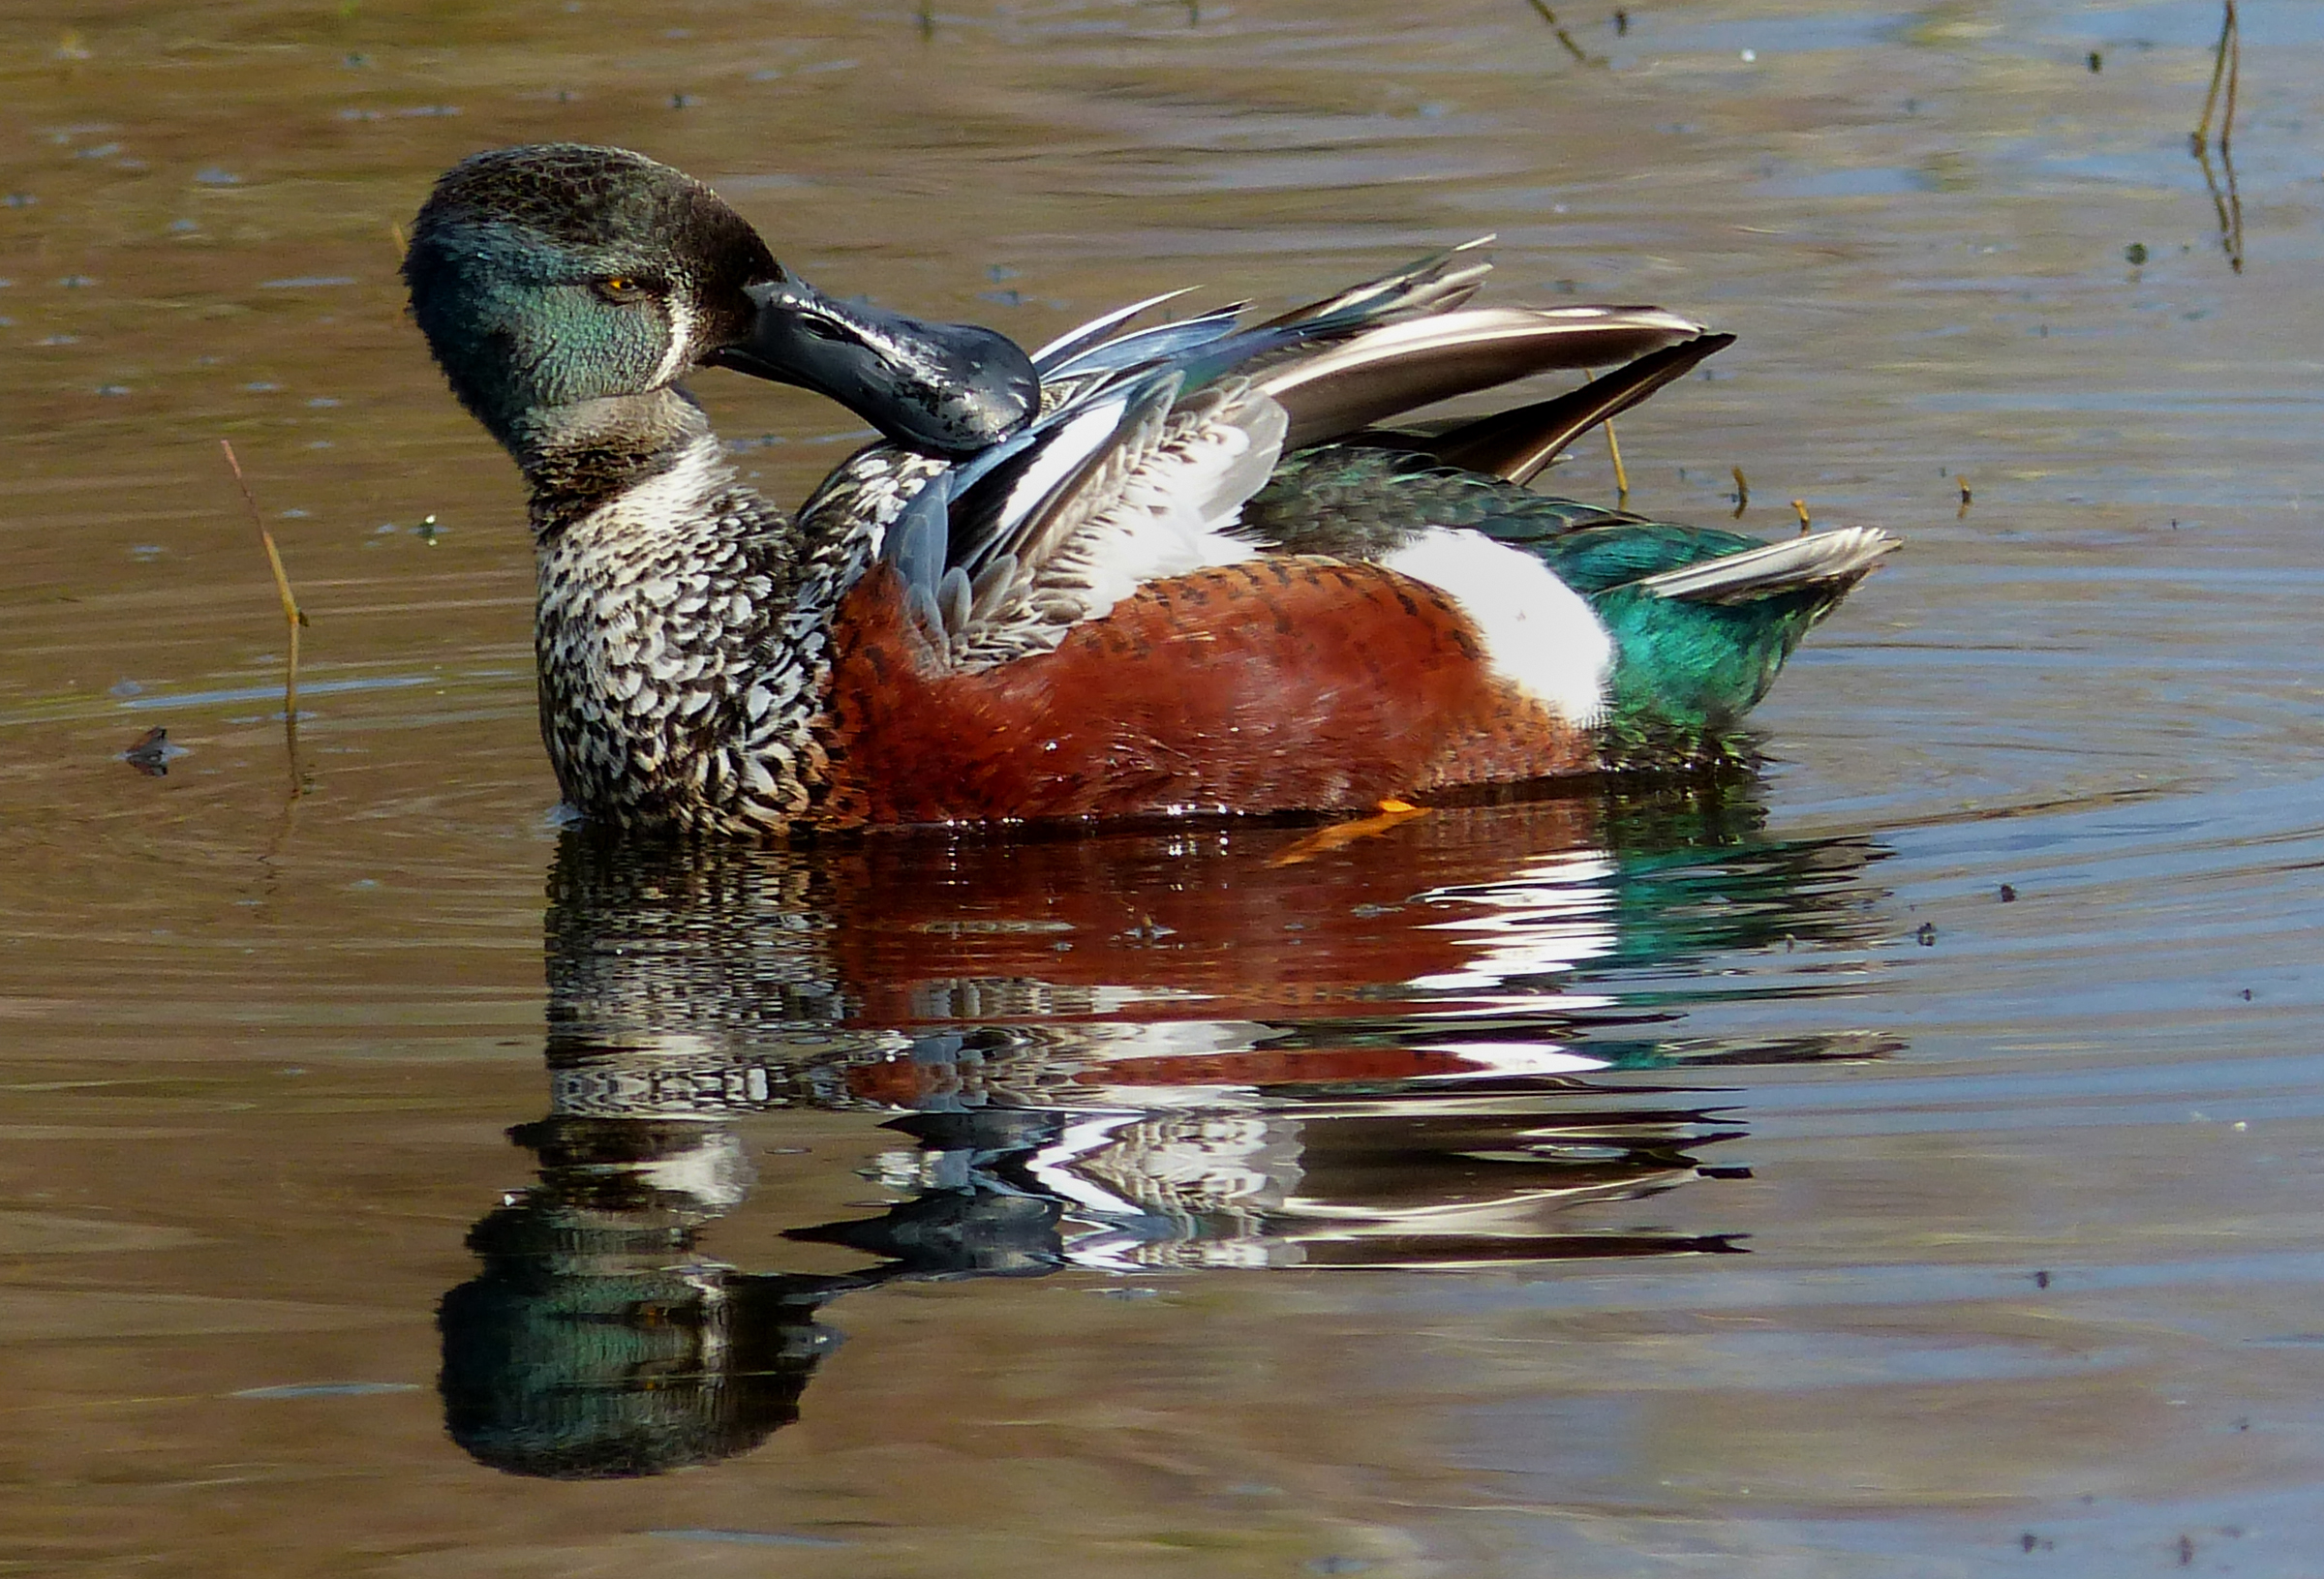
water, bird, wildlife, reflection, beak, fauna, birds, duck, vertebrate, ducks, panasonic, waterfowl, newzealandbirds, dmcfz200, shovelerduck, warerfowl, colouredfeathers, water bird, mallard, canard, ducks geese and swans, seaduck